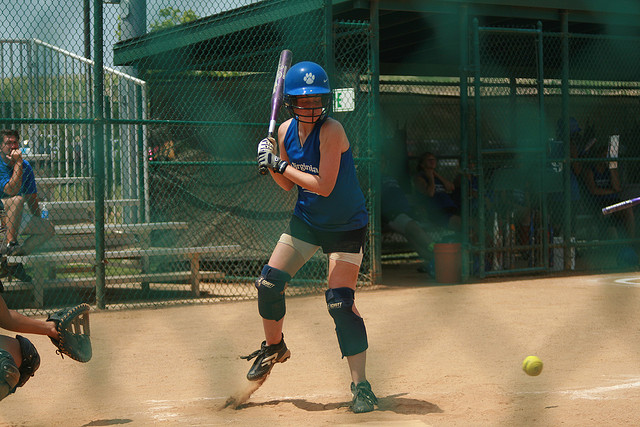
một nữ cầu thủ đánh bóng đang chuẩn bị đánh quả bóng